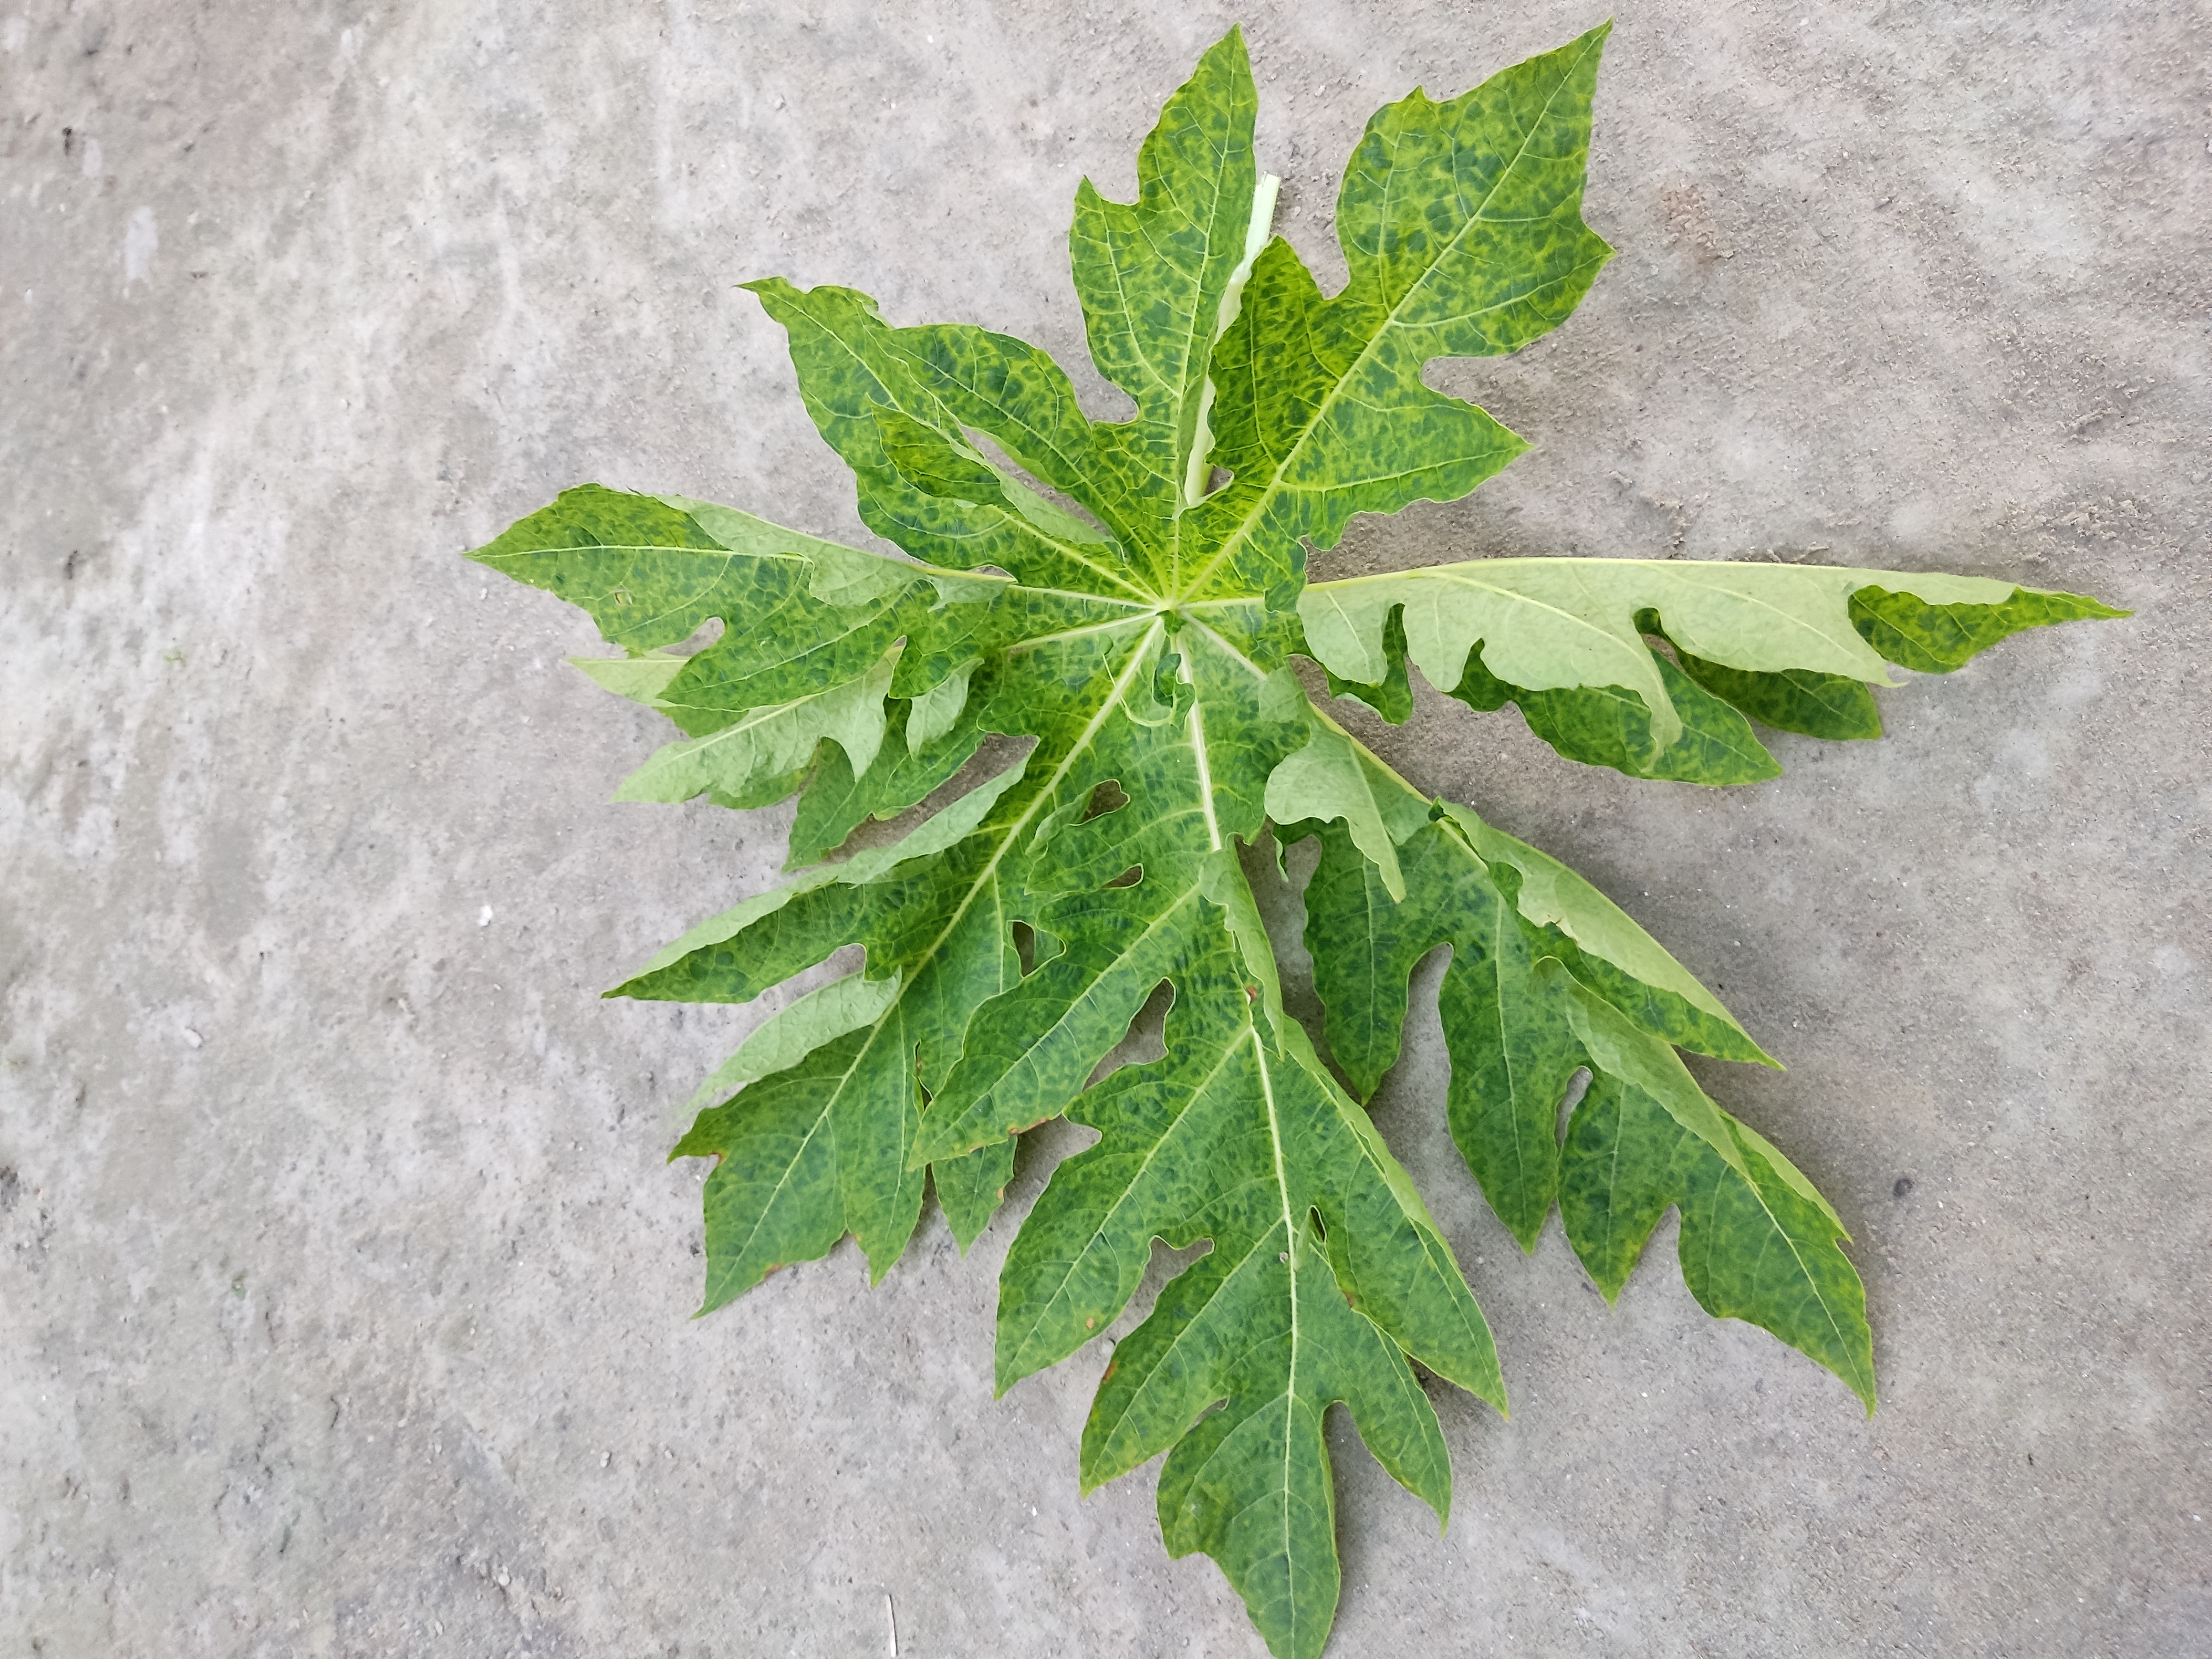
Label: Mosaic